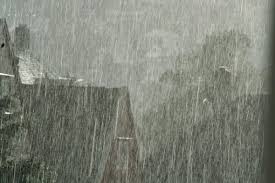
Weather: rain or strom